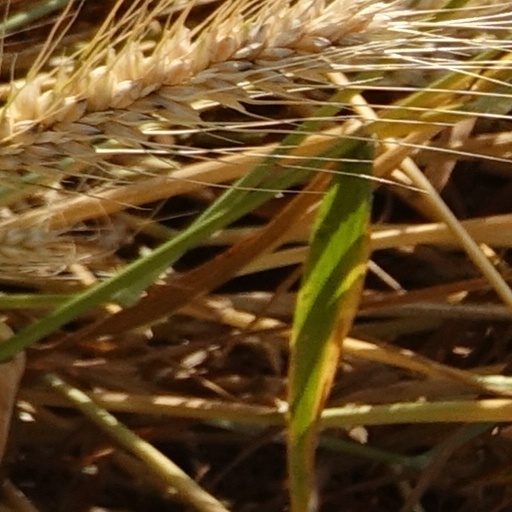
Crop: wheat